Chemawa Indian School

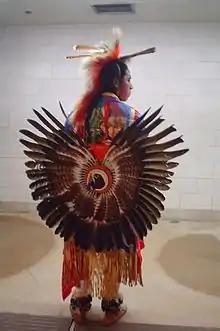
Dancer in traditional regalia attends a pow-wow at Chemawa Indian School.

McBride Hall, the permanent girls' dormitory, was built in 1902 at a cost of $20,000. It was steam heated, fully electrified, and well ventilated. It was designed to accommodate 150 "large girls". "Small" and "medium" girls were housed in a separate facility.